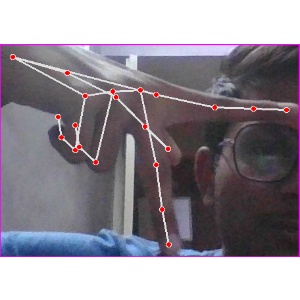
अक्षर: प